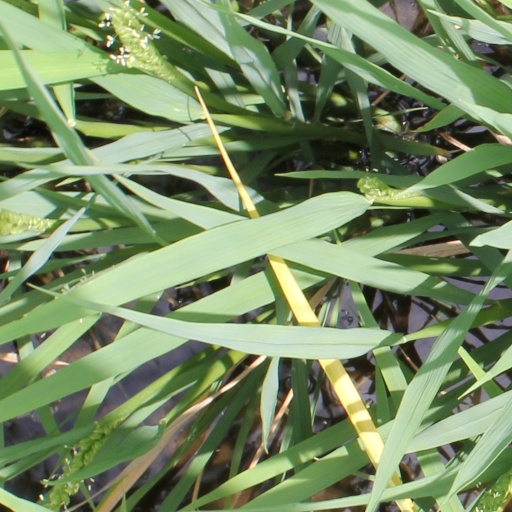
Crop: rice